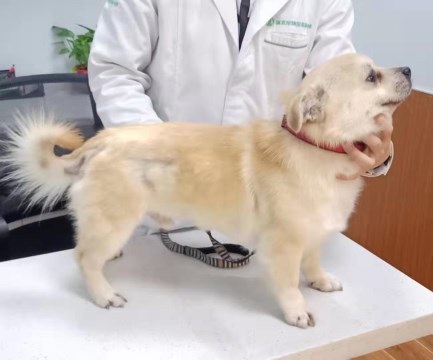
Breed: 480-n000125-Pekinese